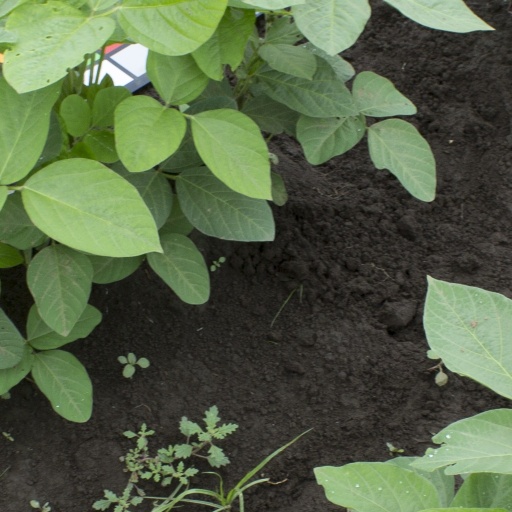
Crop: soybean